Cryin'

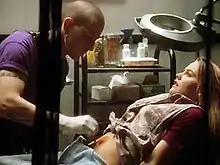
A screenshot of Alicia Silverstone's character getting a navel piercing in the music video for "Cryin'".

The accompanying music video for "Cryin'", directed by American director Marty Callner, features the first of three successive appearances by Alicia Silverstone in the band's videos, the next two being "Amazing" (1993) and "Crazy" (1994). Silverstone was 16 years old when "Cryin'" was filmed. In the video, the band performs in the Central Congregational Church in Fall River, Massachusetts. The video flashes back and forth between the band and Silverstone, who plays a teen who has a falling out with her boyfriend (played by Stephen Dorff) after catching him cheating. She feigns an attempt to kiss him, but instead leans away, annoying him. She then punches him and shoves him out of the car, leaving him in the dust. She begins a phase of rebellion and individuality and gets a navel piercing, which has largely been credited as introducing navel piercing to mainstream culture. After having her purse stolen by another young man (played by then-unknown Josh Holloway of "Lost"), she chases him down and knocks him to the ground. The video then cuts to her standing on the edge of an overpass, contemplating jumping. Her now ex-boyfriend arrives on the scene, along with numerous police officers, encouraging her to come down from the bridge. She jumps, but a bungee rope is revealed, arresting her fall and leaving her dangling over the freeway, laughing at Dorff's character. The video ends with the dangling Silverstone looking up and giving Dorff the finger.